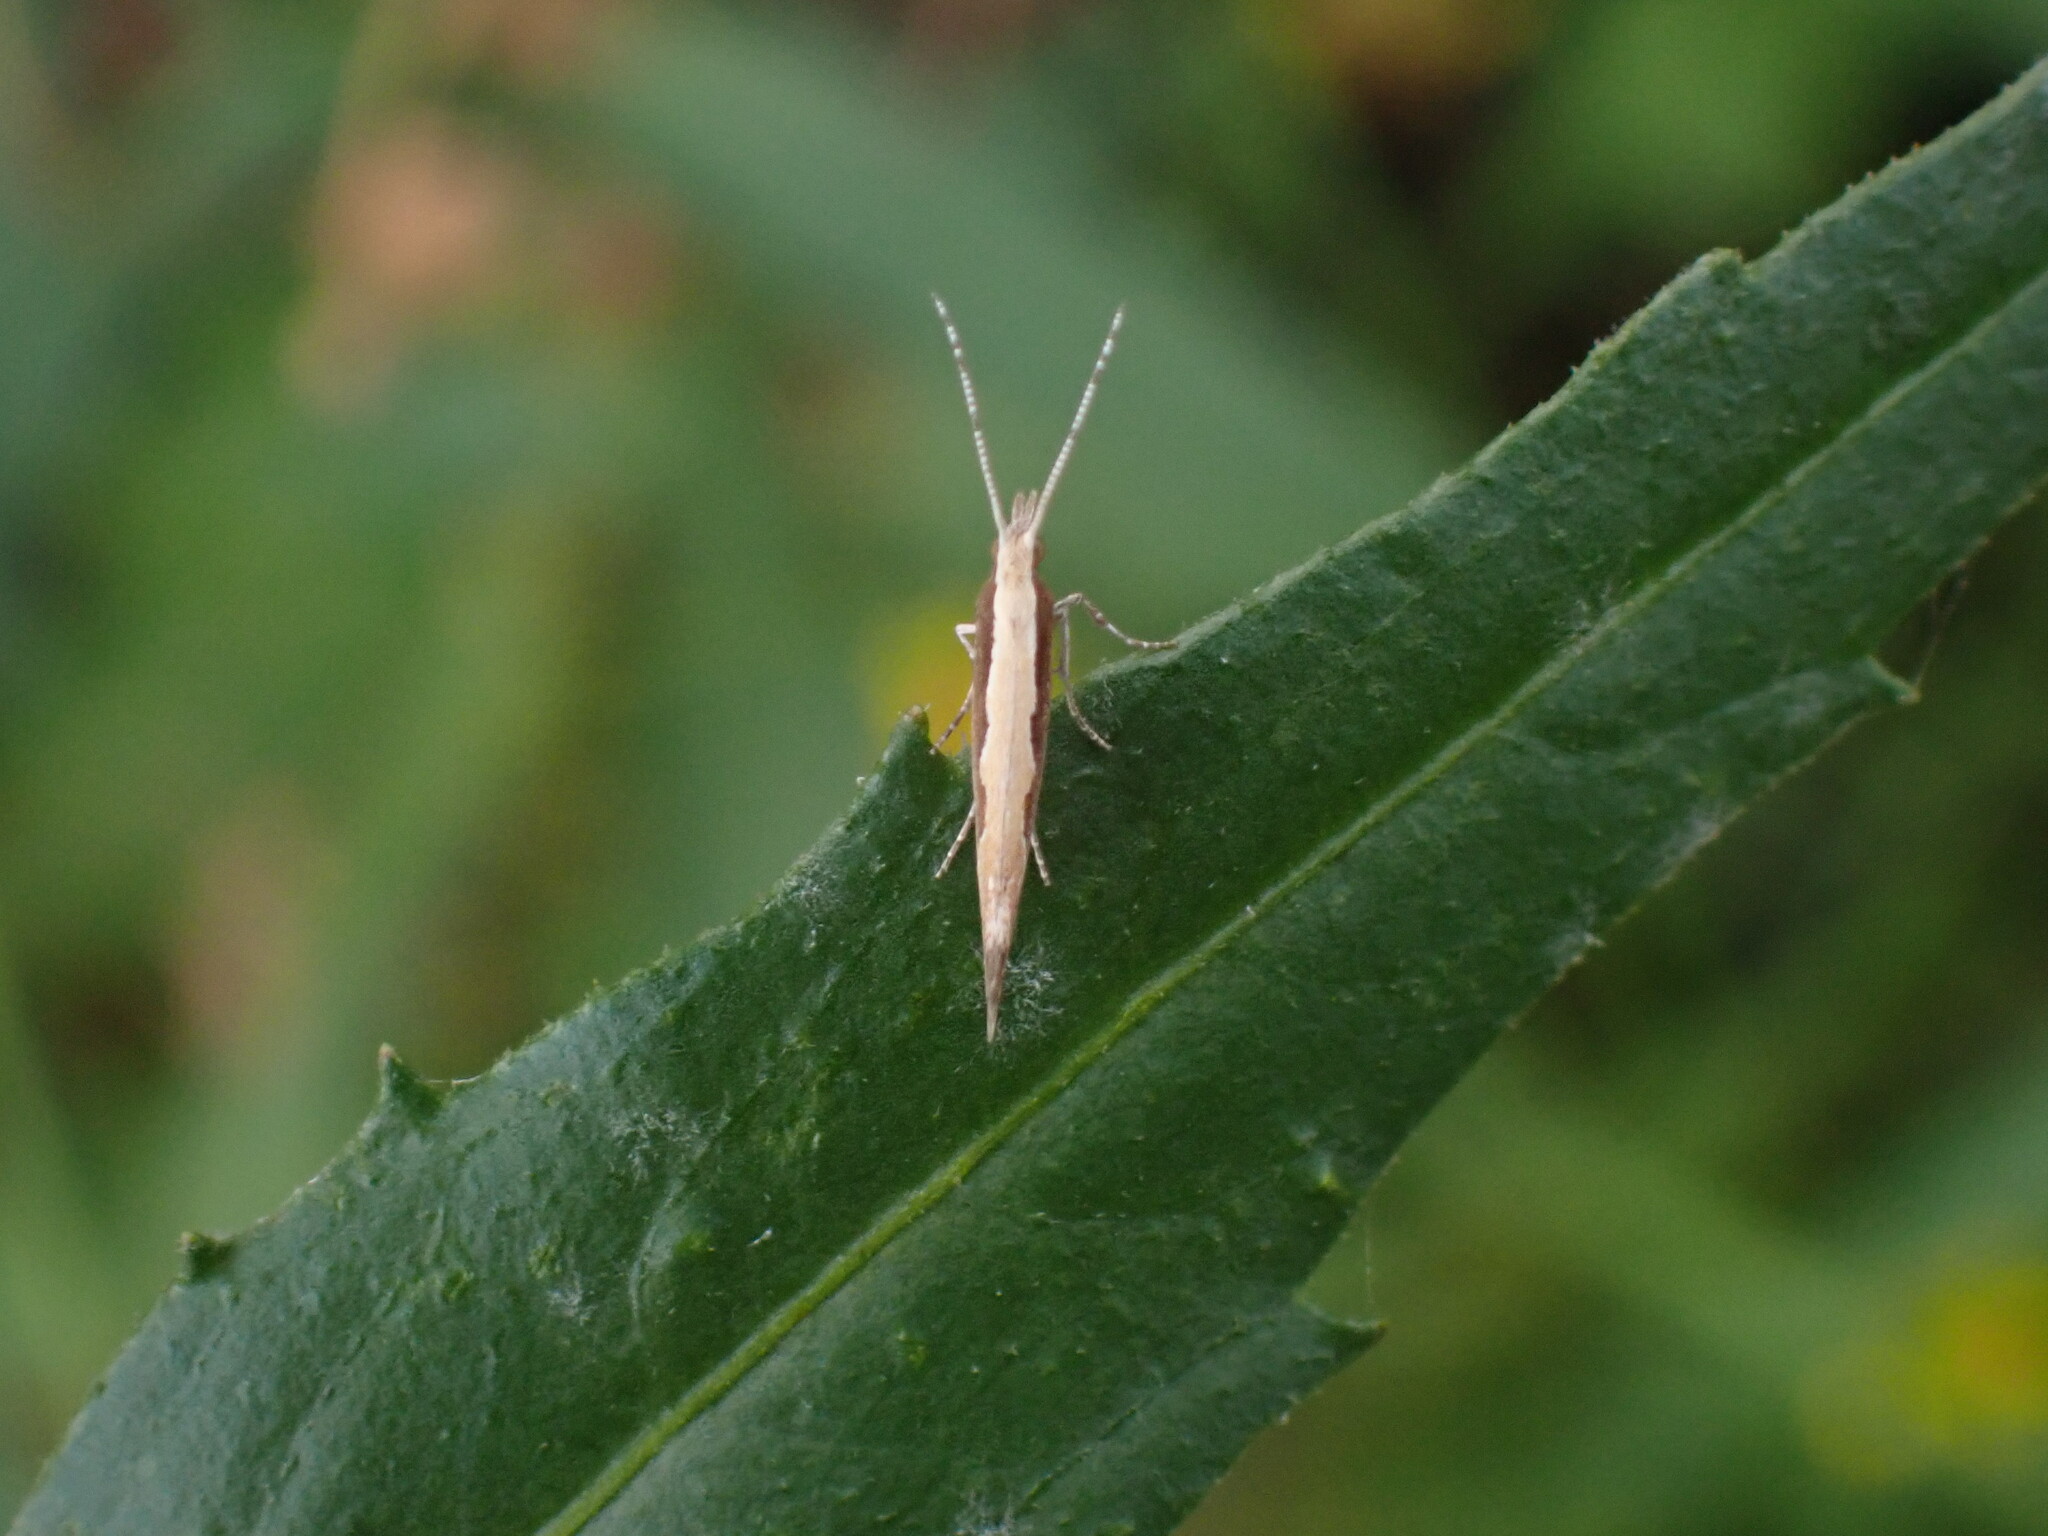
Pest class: diamondback_moth